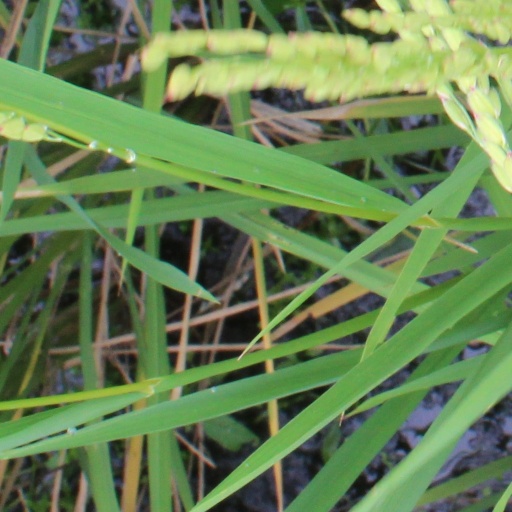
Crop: rice